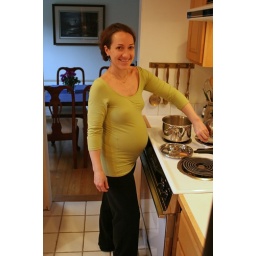
A pot on the stove and a bun in the oven.